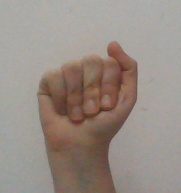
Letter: saad